Glenwood High School (Durban)

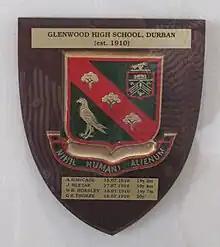
Glenwood High School crest in Delville Wood Memorial commemorating the death of Glenwood old boys in the 1916 Battle of Delville Wood (2009)

In 1939, at the start of World War II there were 490 pupils in the school and during the six years of war, 457 Old Boys served in East Africa, the Western Desert and Italy. Of these, 109 were in the South African or Royal Air Force. Out of the 457 who served, 120 old-boys lost their lives during this war. There is a poignant picture of the school's 1st Rugby Team of 1935 where at least 15 of the 18 boys in the photograph volunteered for service in the war and six of those in the photograph were killed. These included Clement (Neville) McGarr, who was one of the prisoners of war to escape from Stalag Luft III as part of the "Great Escape".